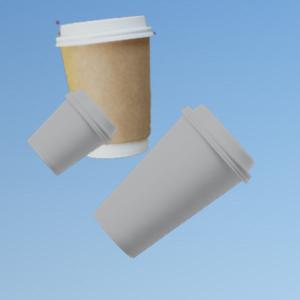
Label: cups